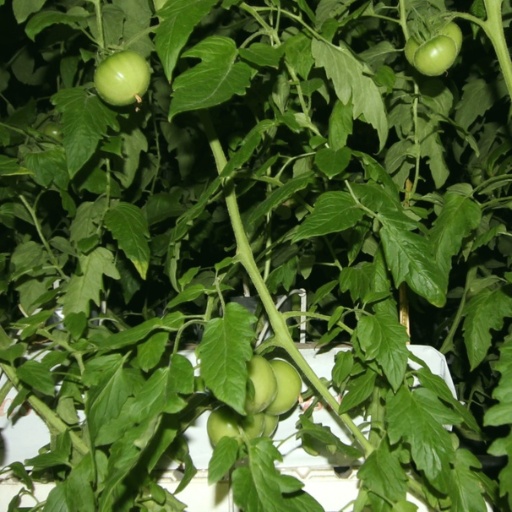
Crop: tomato